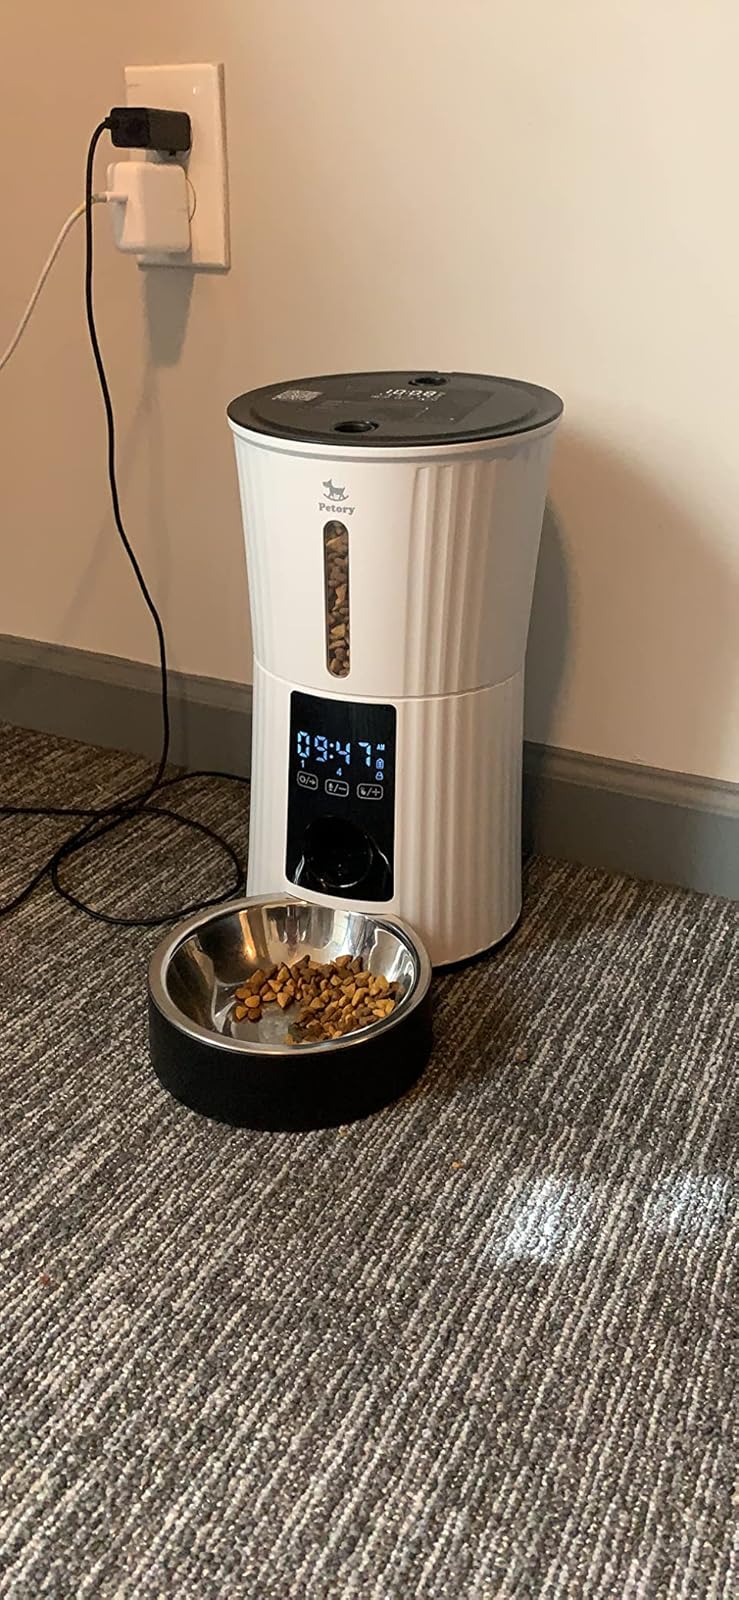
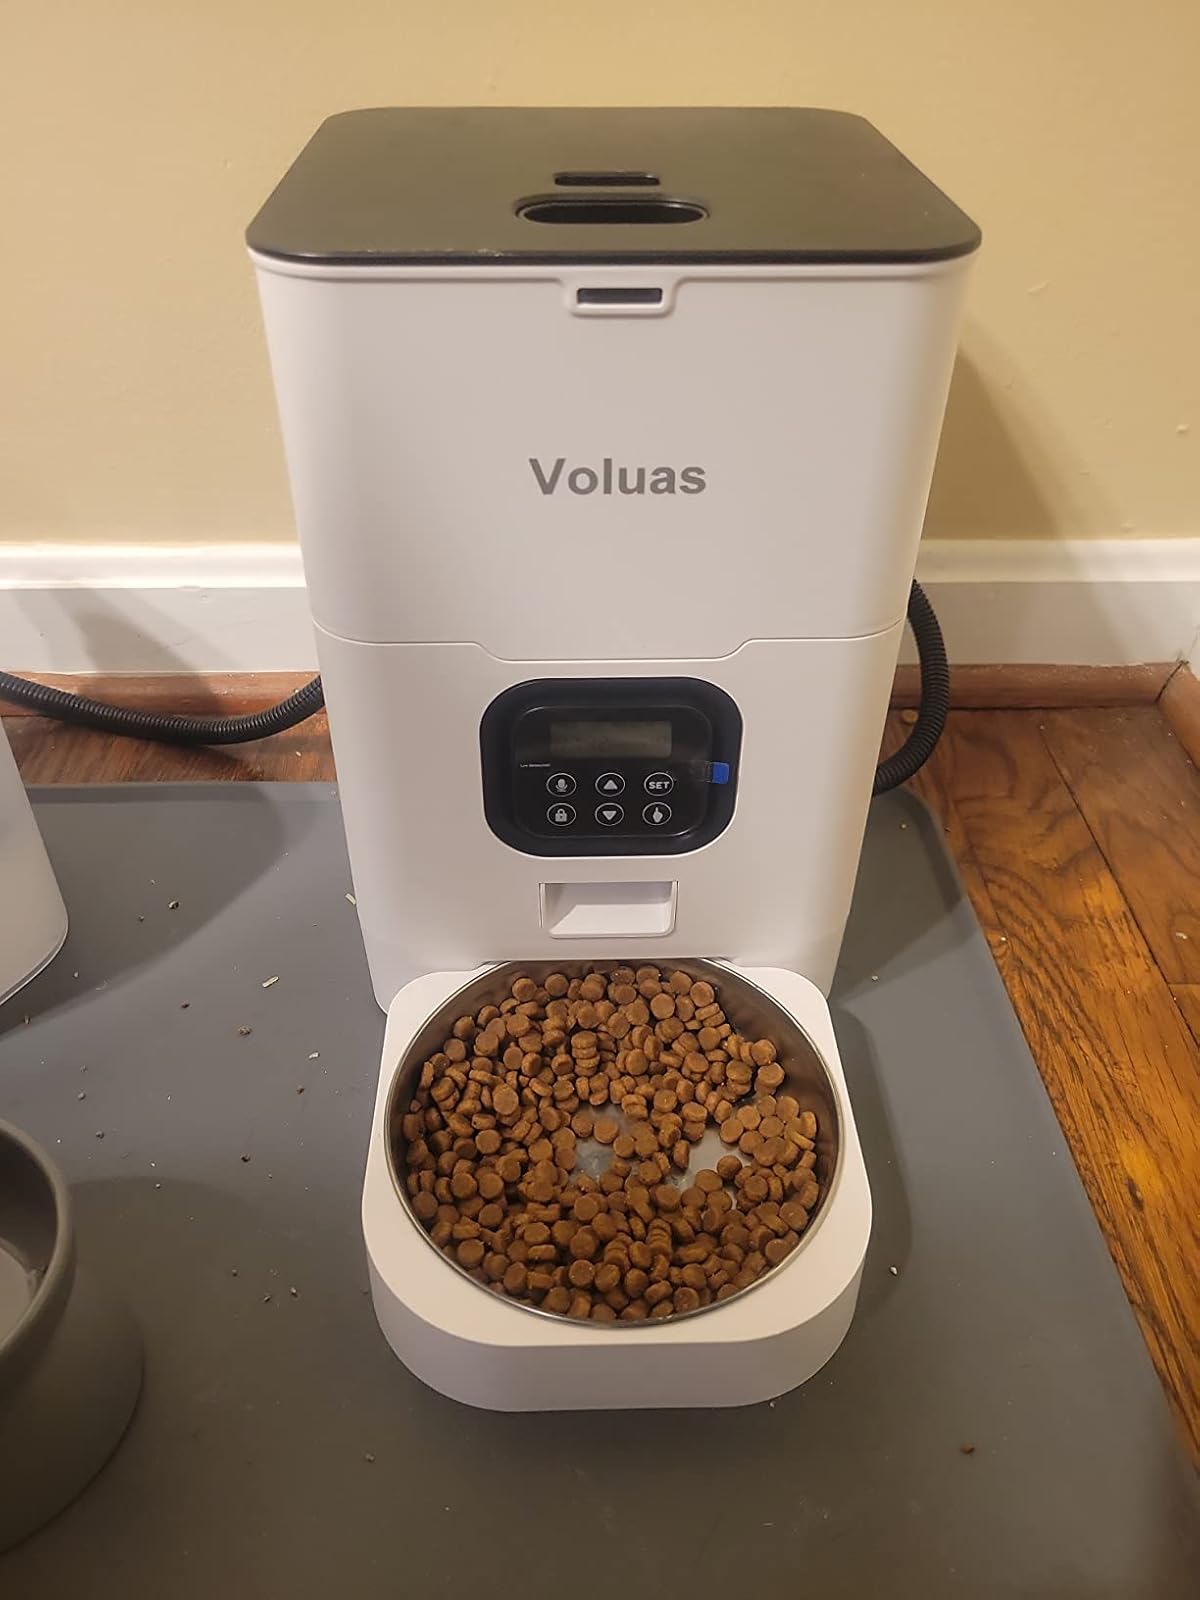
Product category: items_feeder
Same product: no